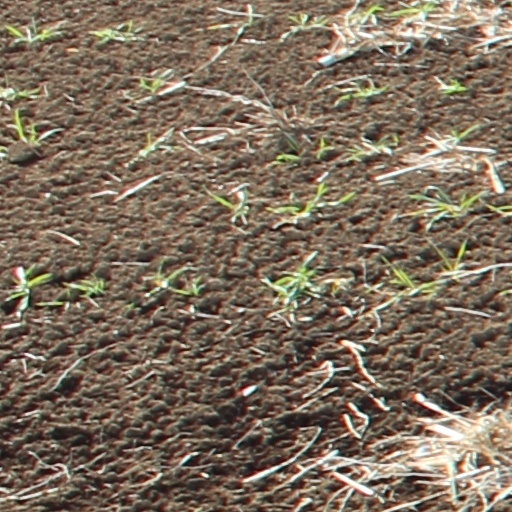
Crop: wheat